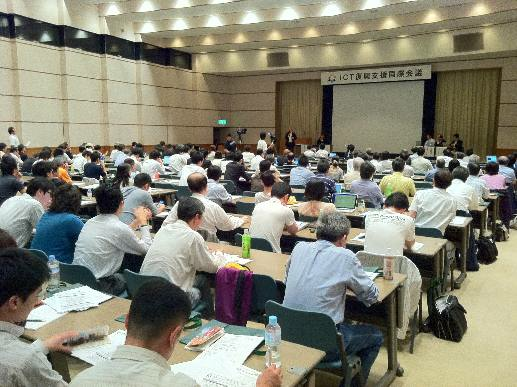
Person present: Yes